Harry G. Garland

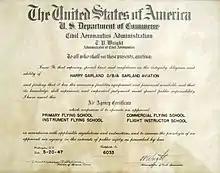
Garland Aviation Air Agency Certificate (1947)

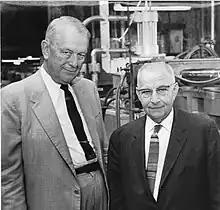
Arthur B. Pfleiderer and Harry G. Garland, Trustees of the F.L. Jacobs Co. (1964)

Garland Manufacturing Company was launched by Harry Garland in 1935 as a manufacturer of parts for the automobile industry. The plant was located at 10533 Gratiot Avenue in Detroit. When World War II broke out, Garland Manufacturing turned to the production of parts for trucks, tanks, and planes for the navy and the army. Garland's contribution to the war effort was recognized in the book "Leaders of Wartime Michigan".